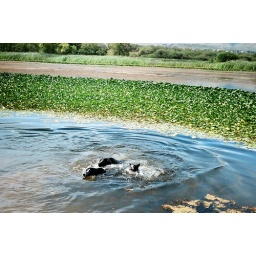
dogs swimming in pecks lake 2